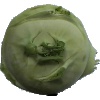
Label: Kohlrabi 1